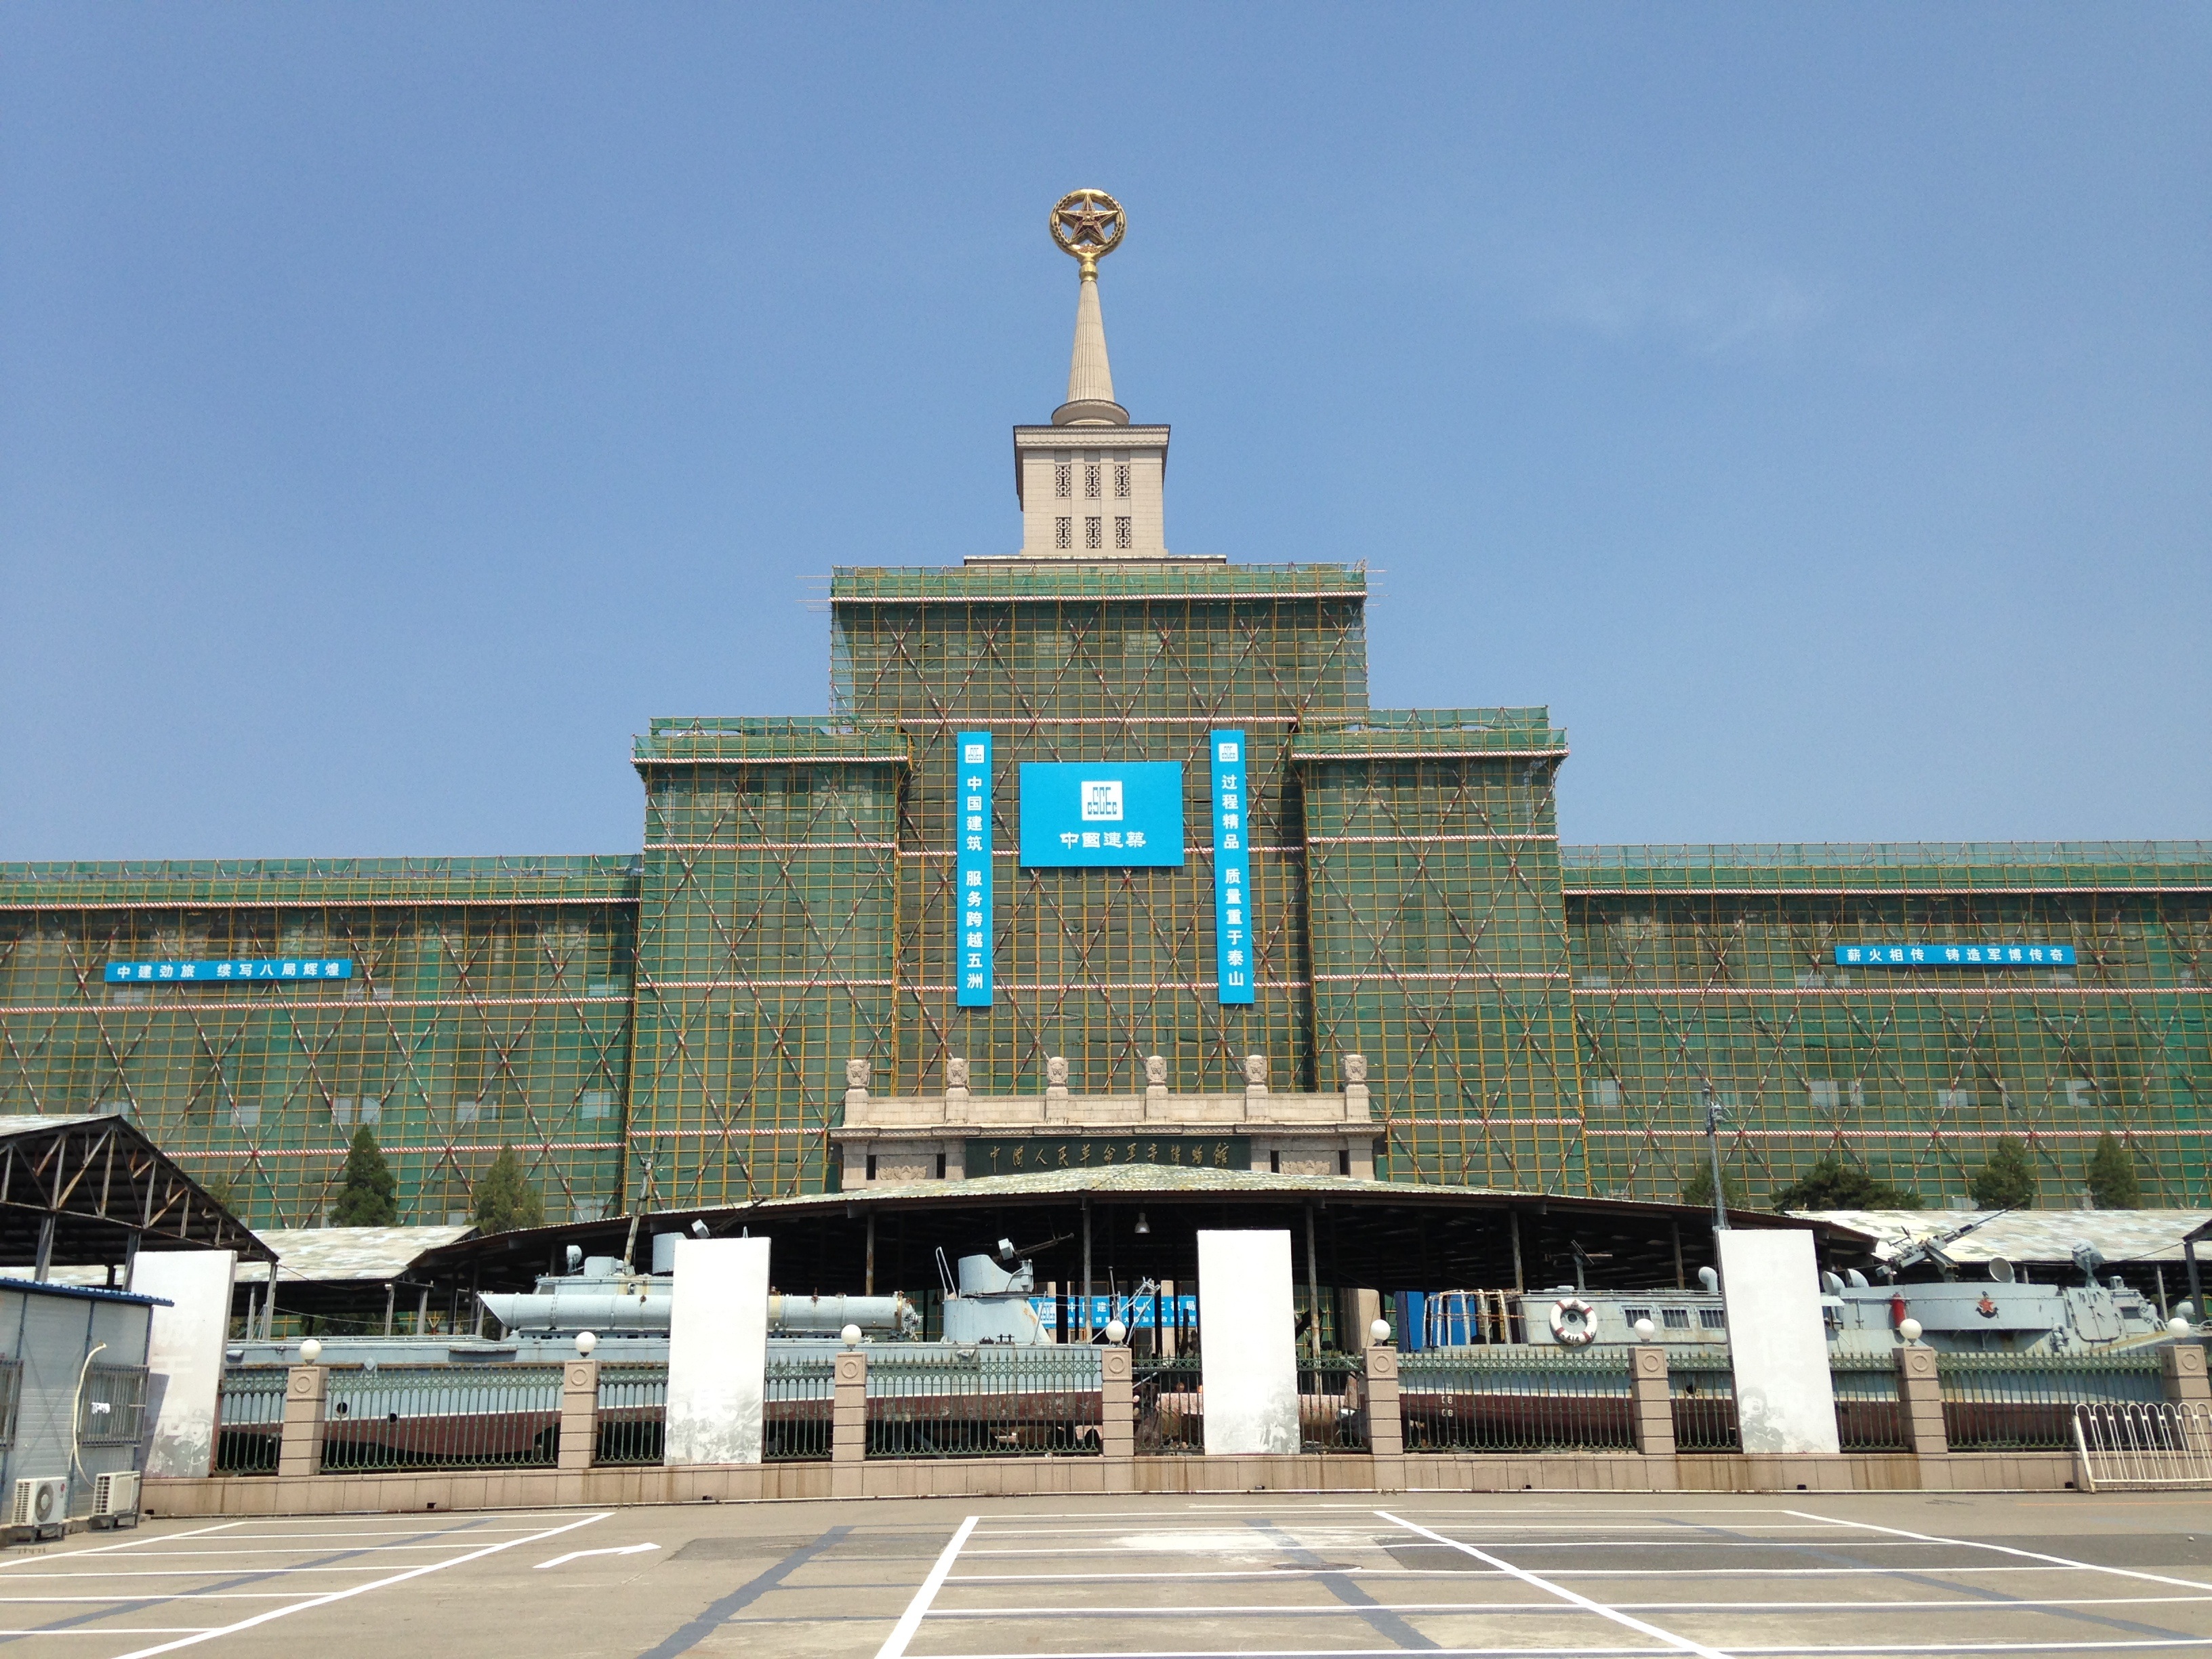
architecture, building, downtown, airport, military, transport, plaza, train station, landmark, beijing, infrastructure, china, metropolitan area, military museum